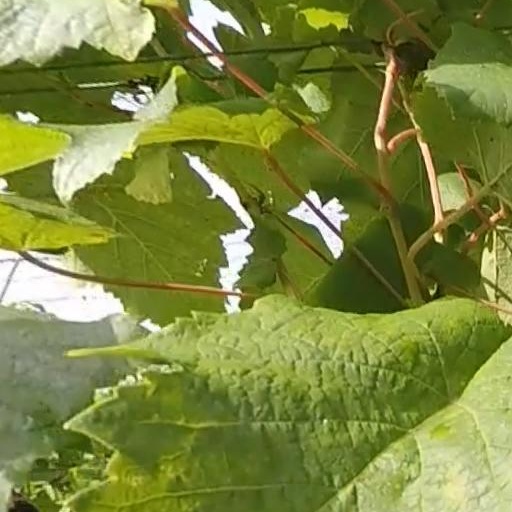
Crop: grape